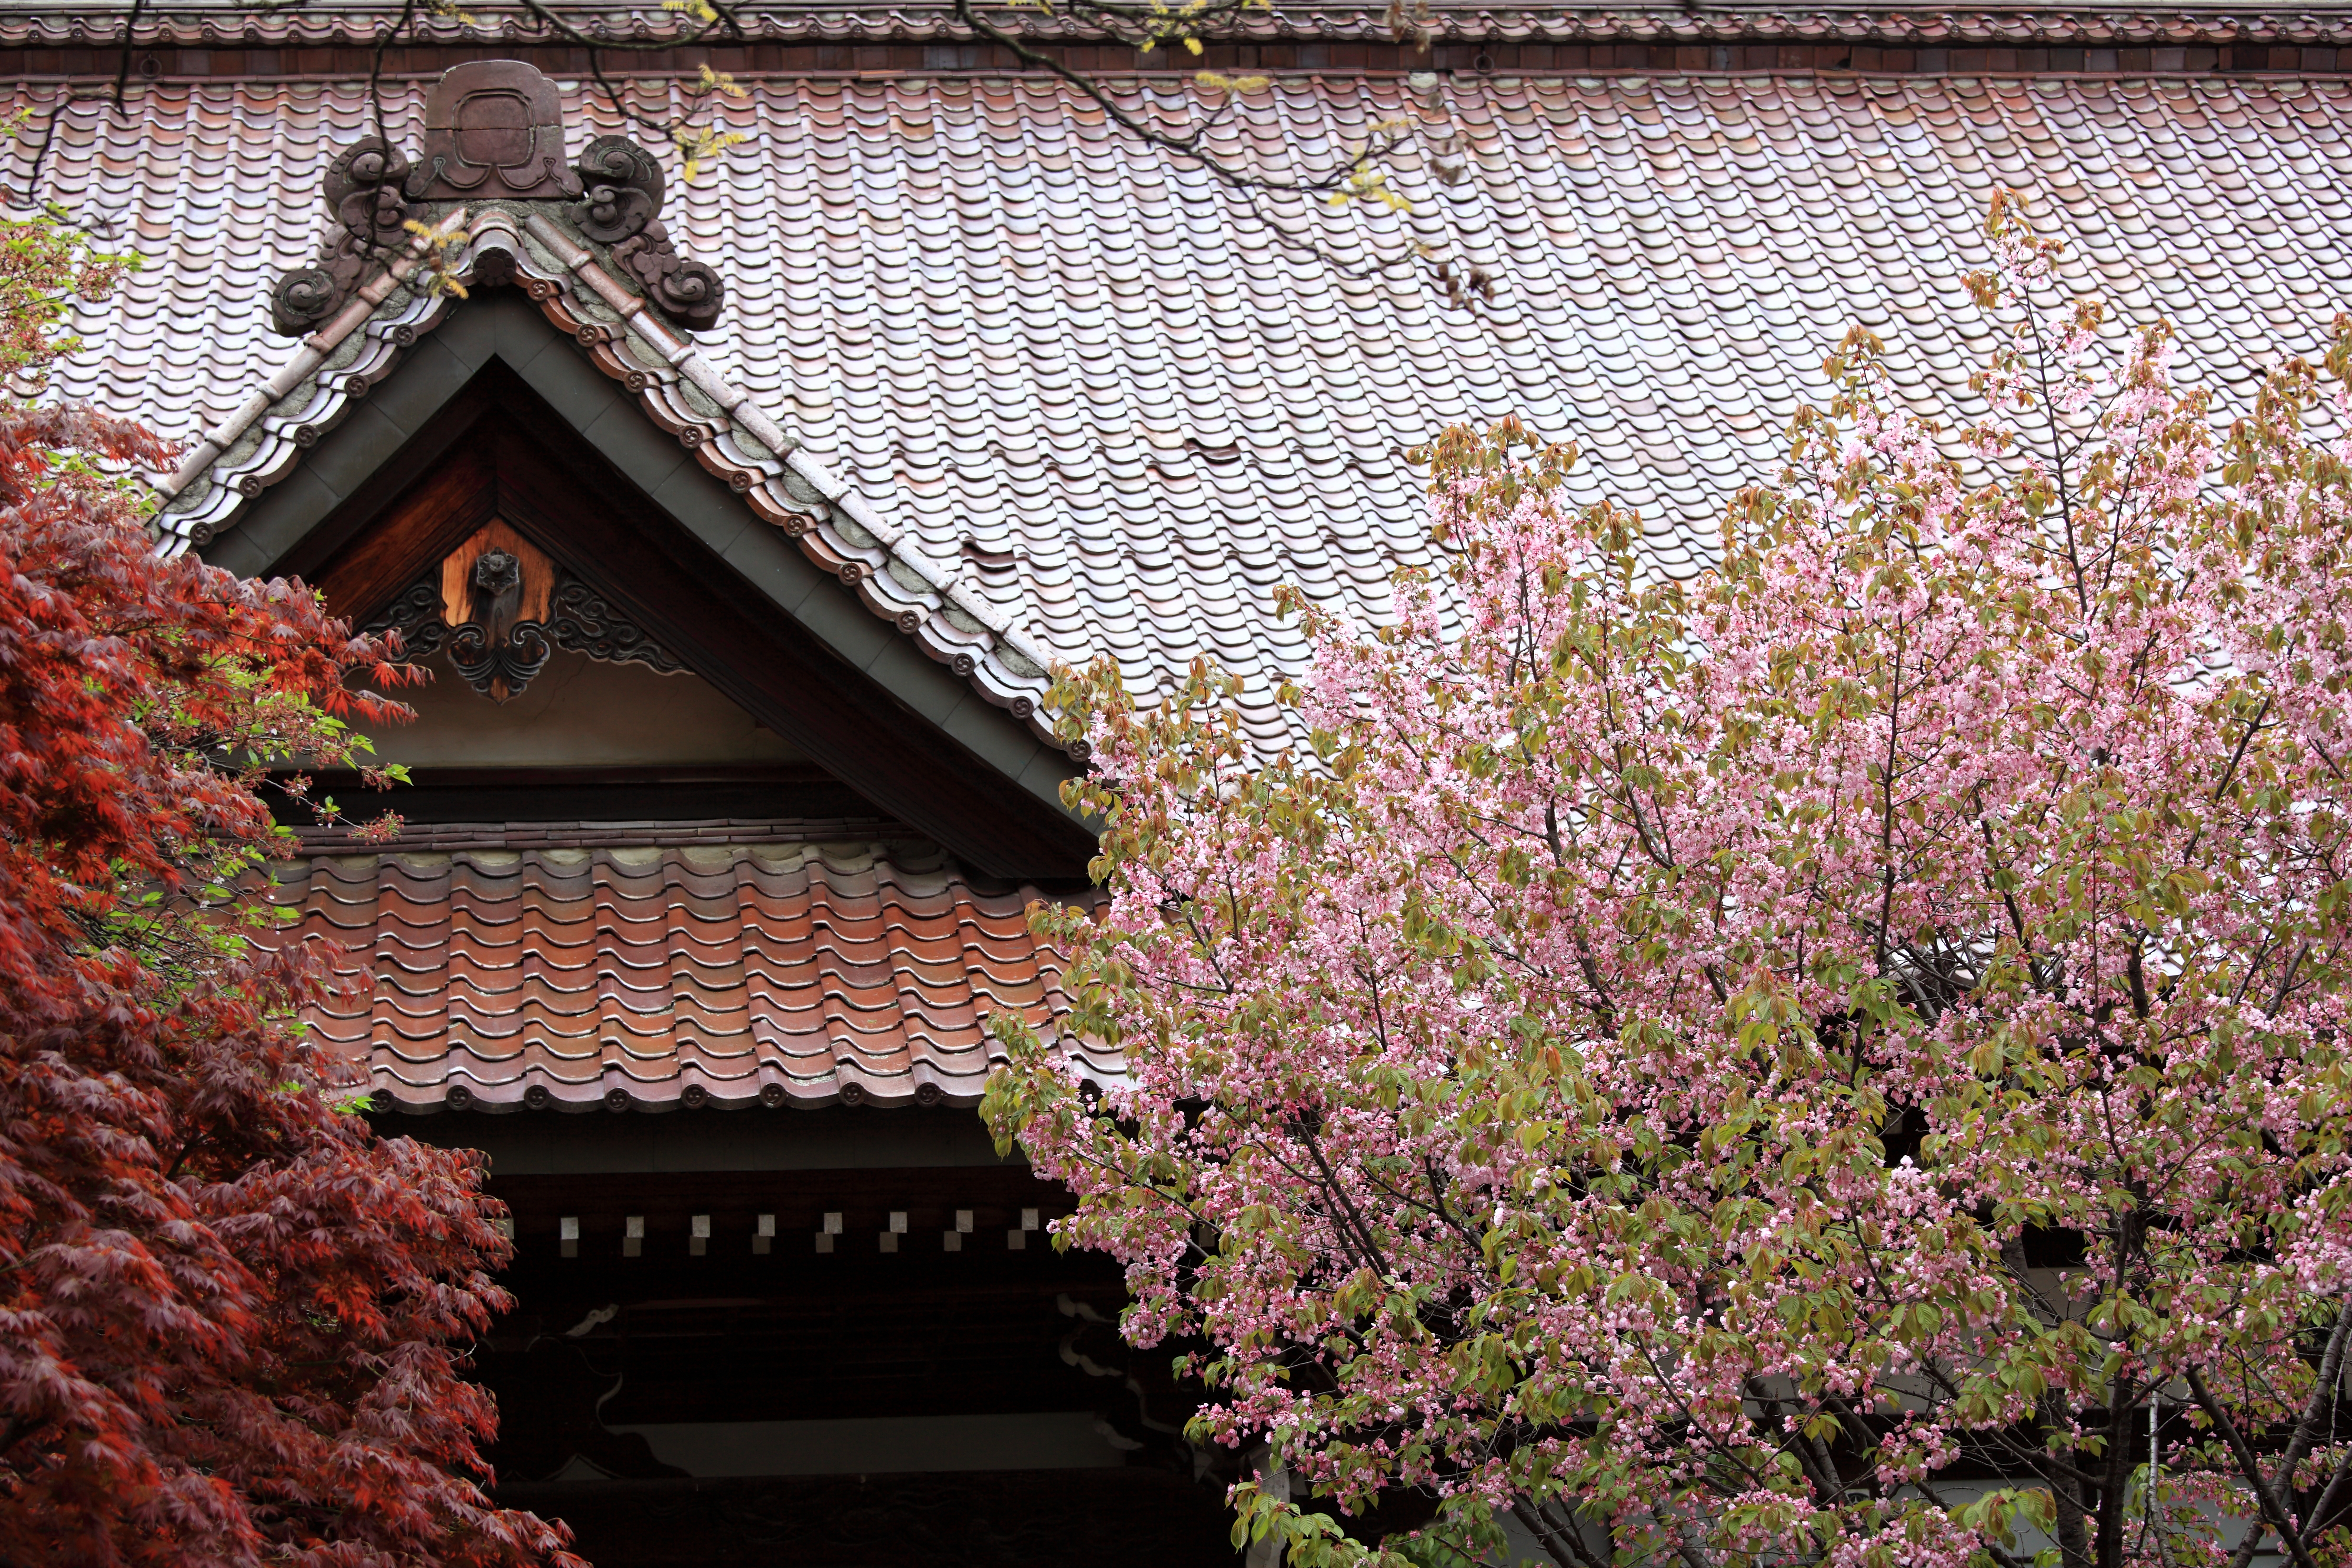
tree, blossom, plant, flower, roof, spring, high, autumn, botany, garden, flora, temple, japanese, shrub, 5d, style, hires, markii, hi, res, resolution, iwate, morioka, houonji